Agathodaemon

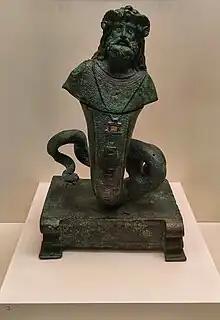
Copper statuette of the god Sarapis Amun Agathodaemon. National Archaeological Museum, Athens

Agathos Daimon was also identified with Zeus Meilichios, as well as with Serapis.